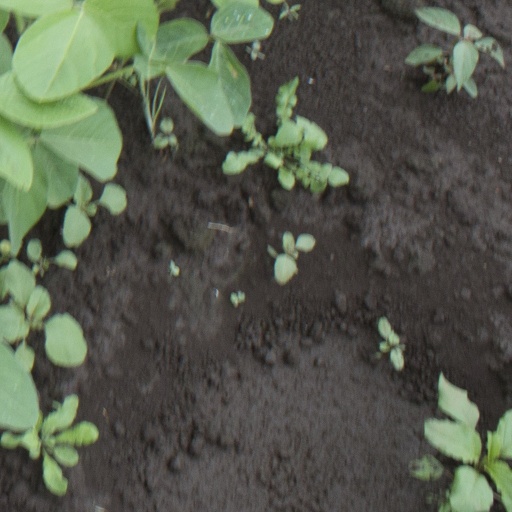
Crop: soybean